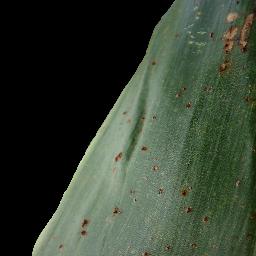
Label: Corn_(Maize)___Common_Rust